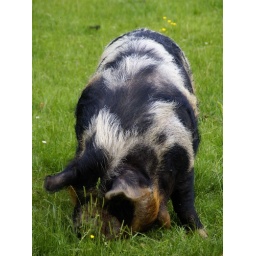
A pig that I found in a field up at Sapperton in Gloucestershire. I think he looks fantastic!